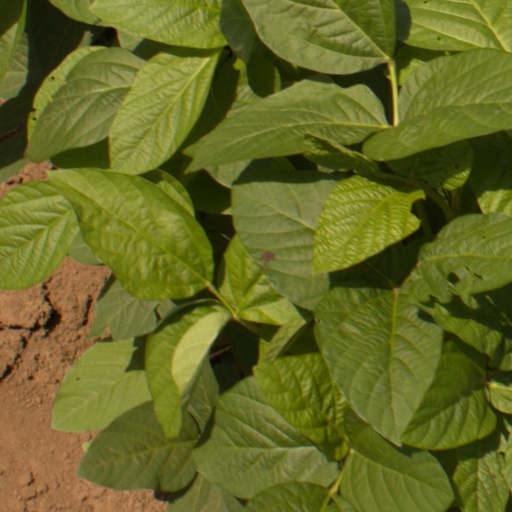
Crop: soybean